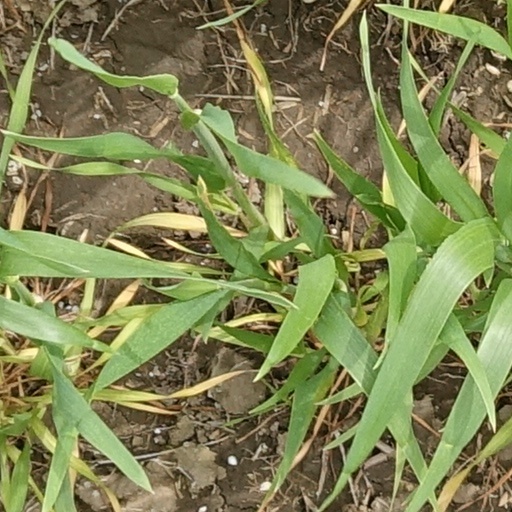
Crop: wheat